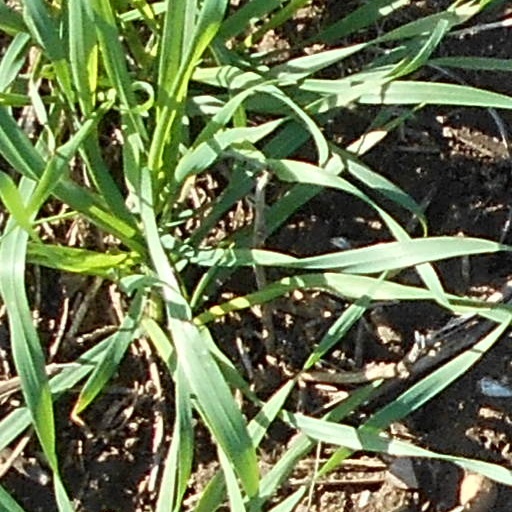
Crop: wheat